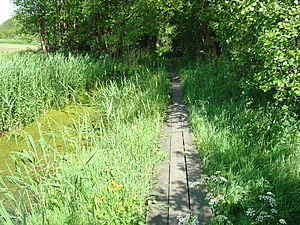
Havernæs
Sti i Havernæs Mose
Havernæs eller Habernis er navnet på en lille halvø og landsby i det nordlige Tyskland, beliggende ved indgangen til Flensborg Fjord i det nordøstlige Angel i Sydslesvig. Havernæs er beliggende mellem Nykirke og Nørregaardskov. Øst for Havernæs ligger Gelting Bugt.